List of non-marine molluscs of Seychelles

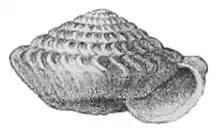
endemic "Careoradula perelegans" is the only terrestrial gastropod without radula

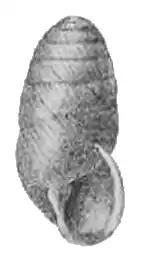
endemic "Edentulina moreleti" is the only one known herbivore streptaxid

Streptaxidae - There are 20 species of Streptaxidae on the Seychelles. Seven genera of Streptaxidae are endemic to the Seychelles: "Stereostele", "Imperturbatia", "Silhouettia", "Careoradula", "Augustula", "Priodiscus" and "Acanthennea".